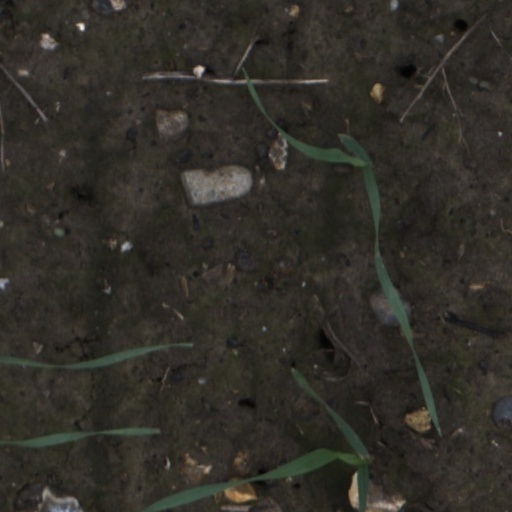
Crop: wheat